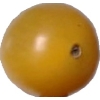
Label: tomato_cherry_yellow